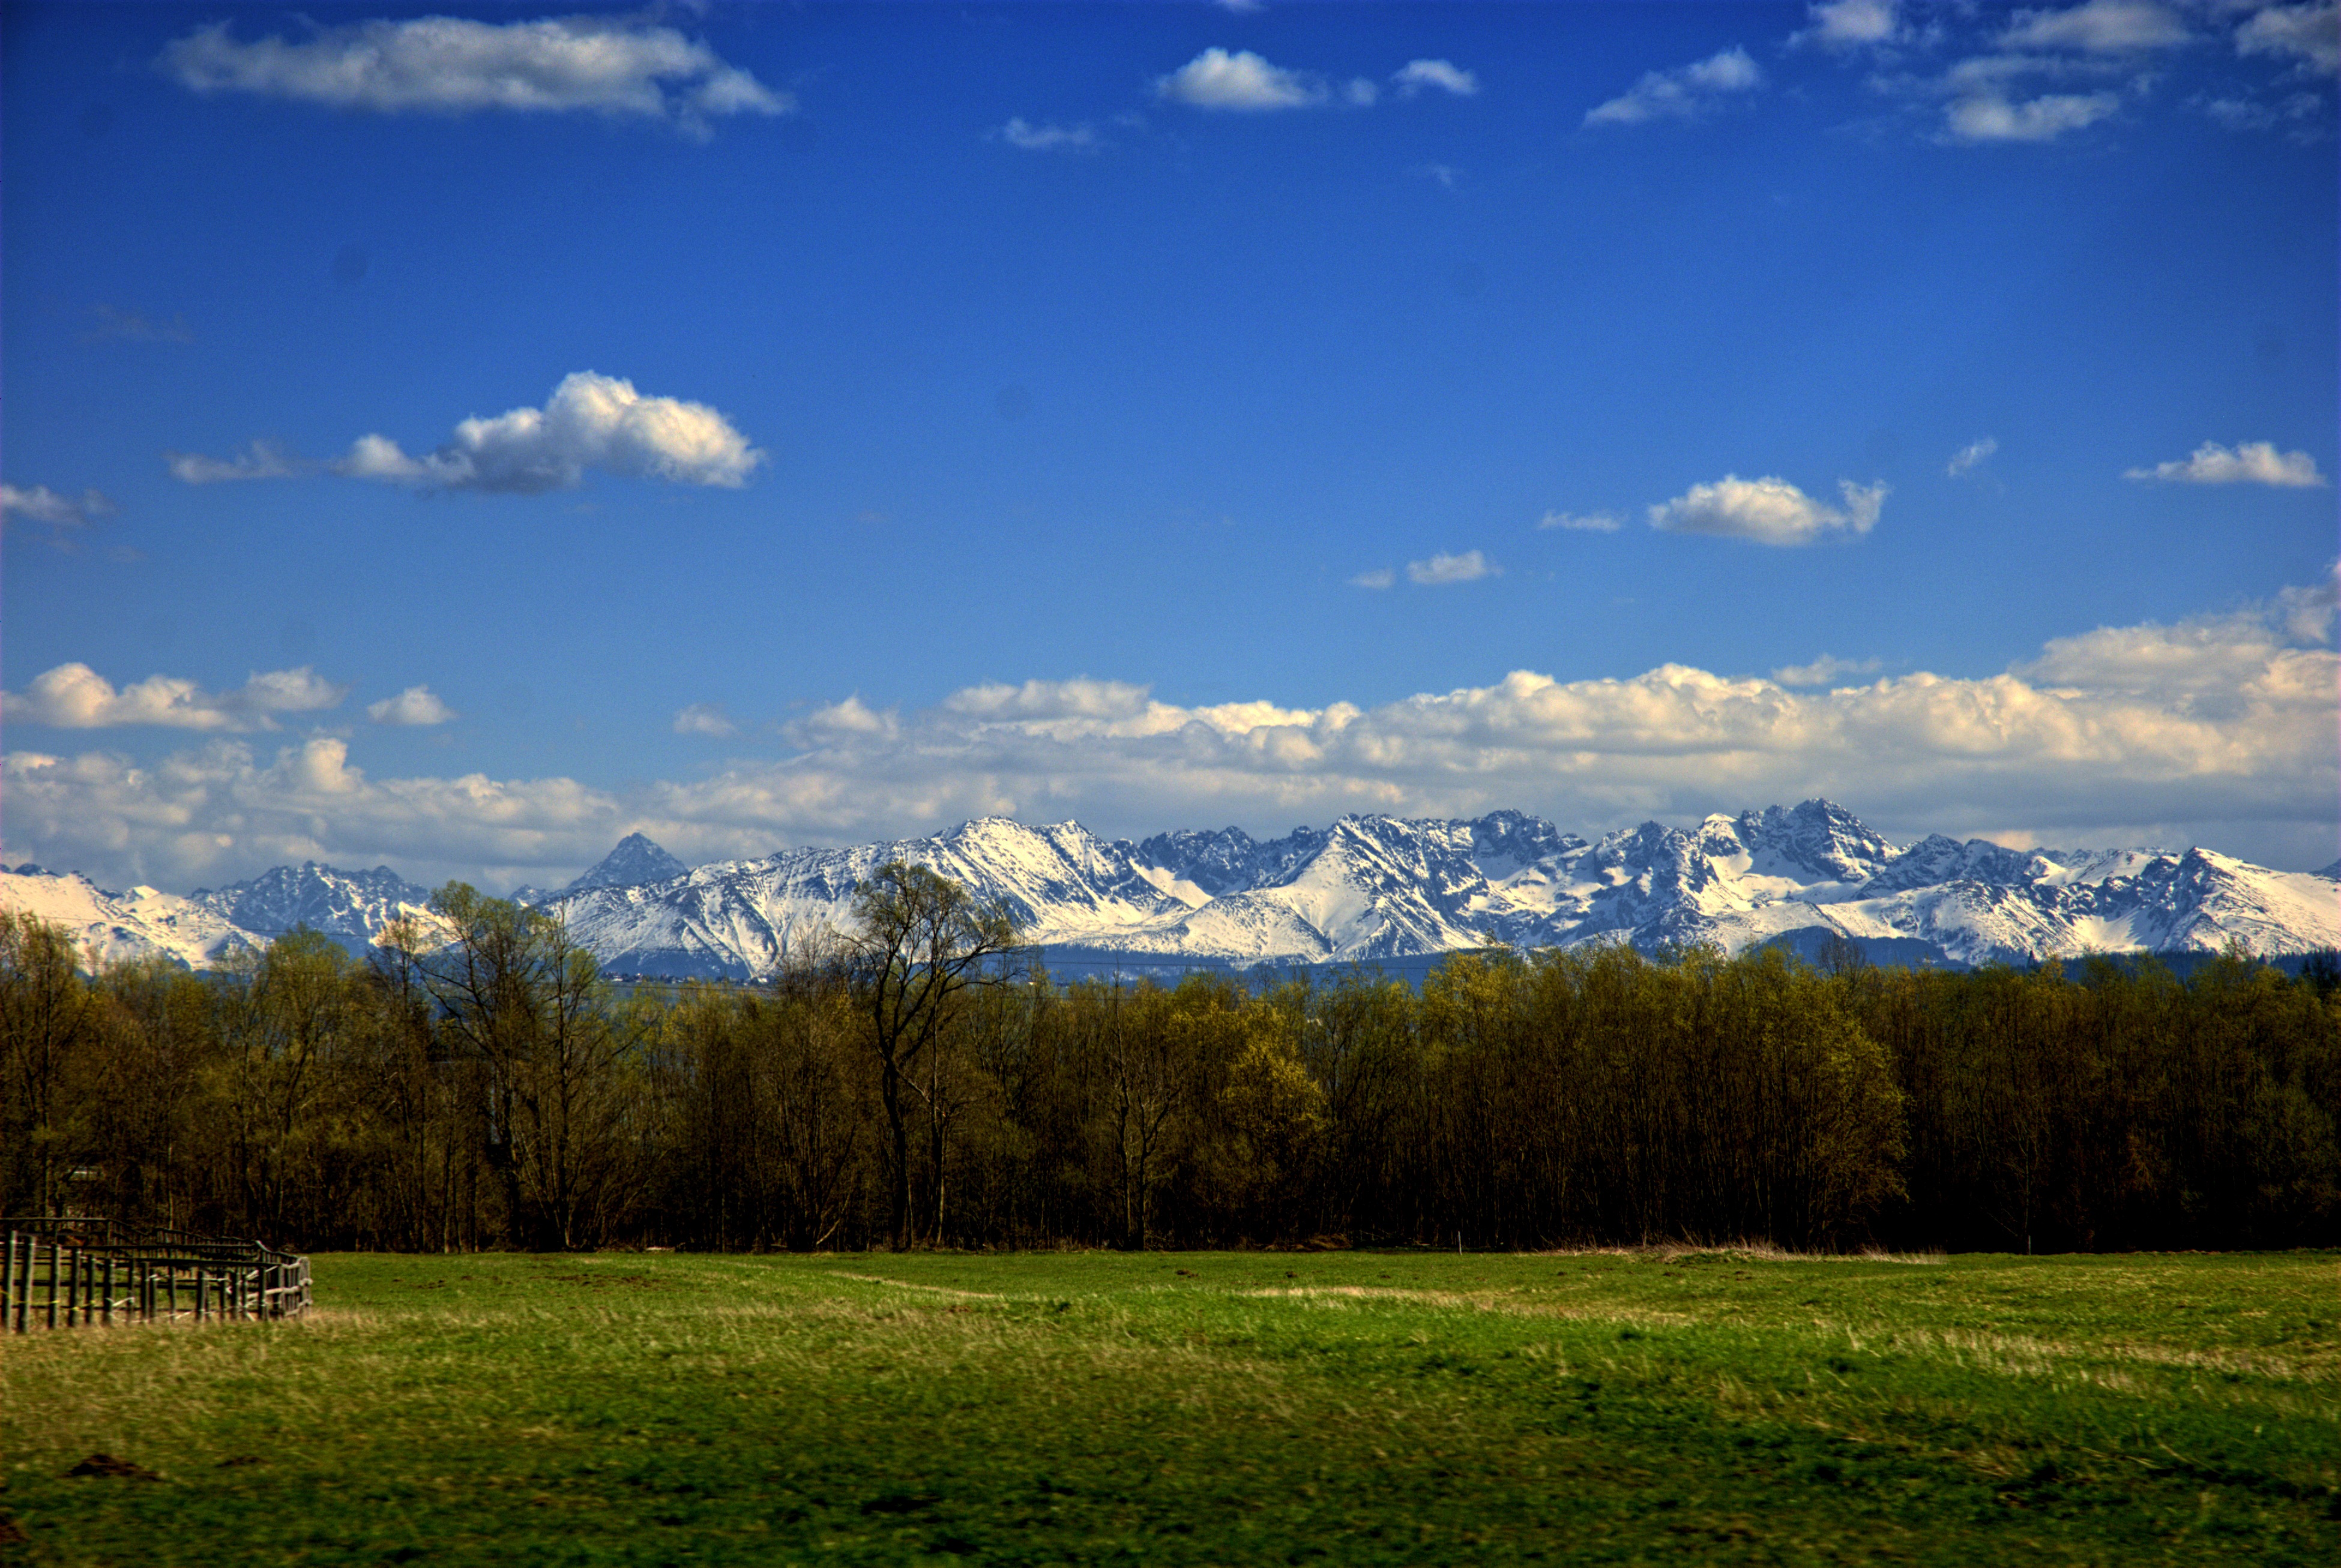
landscape, tree, nature, forest, grass, horizon, wilderness, mountain, cloud, sky, field, meadow, prairie, sunlight, morning, hill, lake, view, valley, mountain range, spring, pasture, tourism, plain, rocks, mountains, grassland, poland, plateau, habitat, loch, ecosystem, tatry, rural area, western tatras, natural environment, geographical feature, atmospheric phenomenon, mountainous landforms